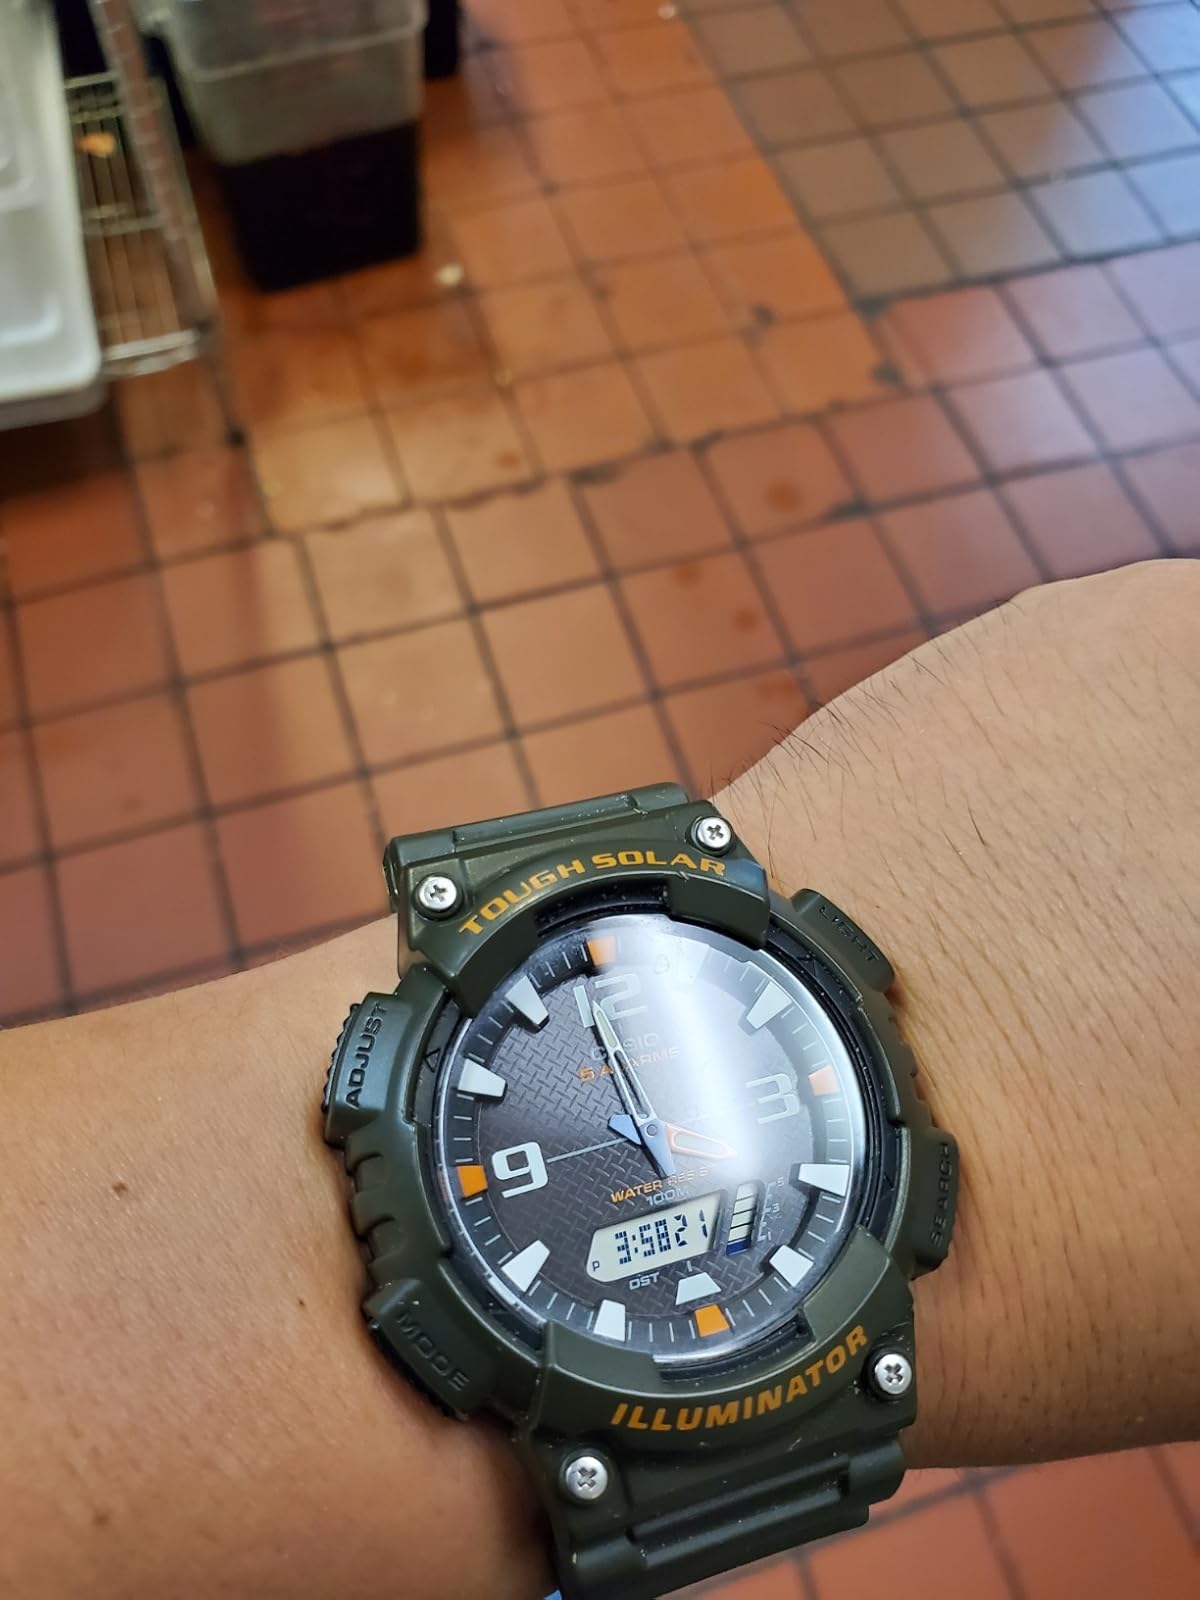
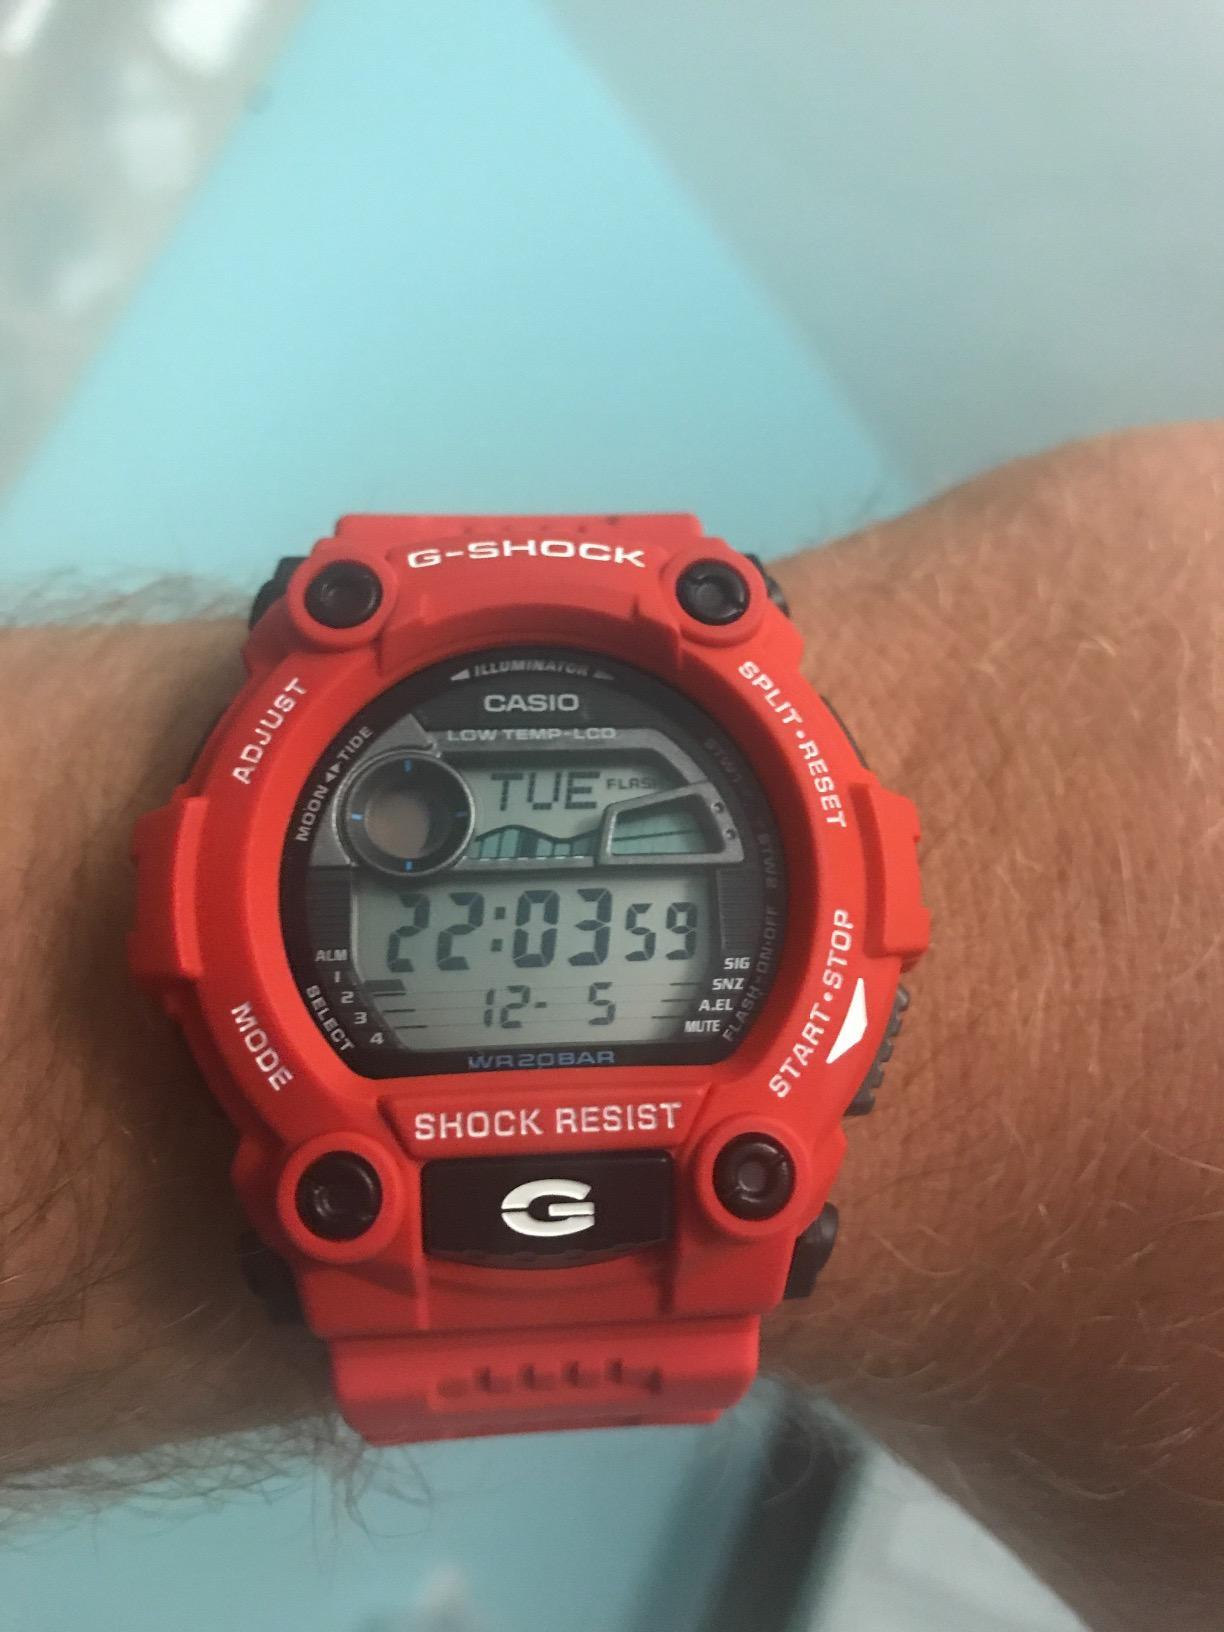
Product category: accessories_watch
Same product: no